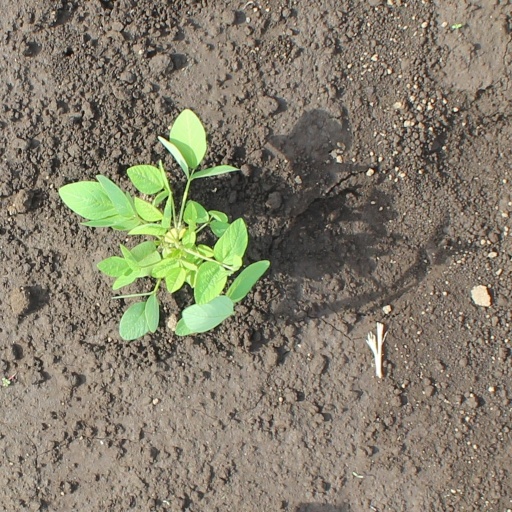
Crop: soybean